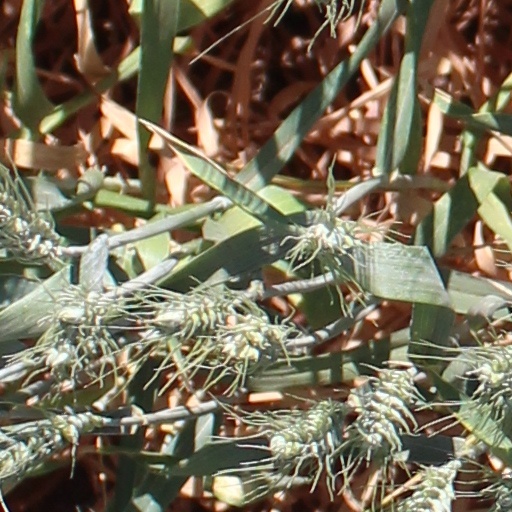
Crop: wheat